Lalendorf station

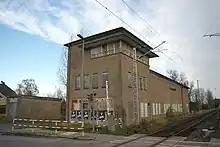
Signal box

The station was destroyed towards the end of World War II, when a stationary ammunition train was strafed and exploded. Among other things, the former station building of the Lloyd Railway and the station master’s house were destroyed. After the war, the section of the Lloyd Railway from Plaaz via Lalendorf and Waren (Müritz) to Neustrelitz was dismantled for reparations to the Soviet Union, including almost all the facilities of Lalendorf station.